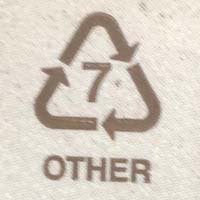
Plastic recycling code class: 7_other_resins